American popular music

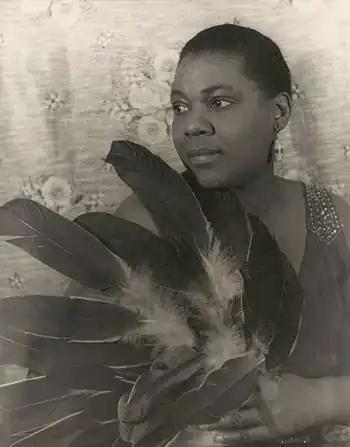
Bessie Smith remained a powerful presence in the blues scene in the early 1940s after her tragic death in 1937.

In addition to the popular jazz and swing music listened to by mainstream America, there were a number of other genres that were popular among certain groups of people—e.g., minorities or rural audiences. Beginning in the 1920s and accelerating greatly in the 1940s, the blues began rapidly diversifying into a broad spectrum of new styles. These included an uptempo, energetic style called rhythm and blues (R&B), a merger of blues and Anglo-Celtic song called country music and the fusion of hymns and spirituals with blues structures called gospel music. Later than these other styles, in the 1940s, a blues, R&B and country fusion eventually called rock and roll developed, eventually coming to dominate American popular music by the beginning of the 1960s.